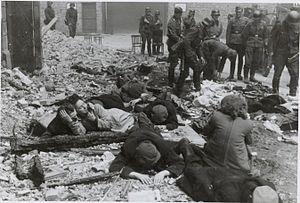
L’histoire des Juifs en Pologne a commencé il y a plus de mille ans. Elle comprend une longue période de tolérance religieuse et de prospérité de la communauté juive polonaise. À partir du xviiᵉ siècle, les Juifs sont victimes des nombreux conflits dus à l'absence d'un pouvoir fort en Pologne. Durant l'entre-deux-guerres, l'antisémitisme redouble. La communauté juive est presque entièrement détruite par les Allemands durant l’occupation allemande de la Pologne, lors de la Shoah.
Le soulèvement du ghetto de Varsovie est une révolte armée, organisée et menée par la population juive du ghetto de Varsovie contre les forces d'occupation allemandes entre le 19 avril et le 16 mai 1943. C'est l'acte de résistance juive pendant la Shoah le plus connu et le plus commémoré.